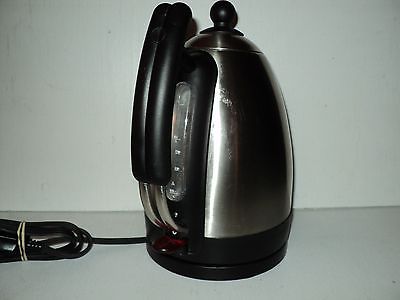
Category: kettle